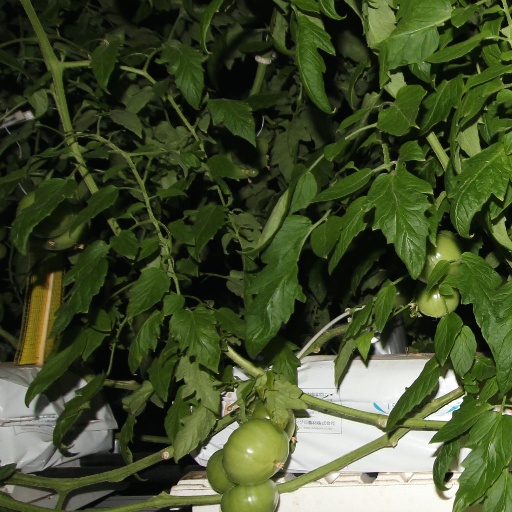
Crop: tomato